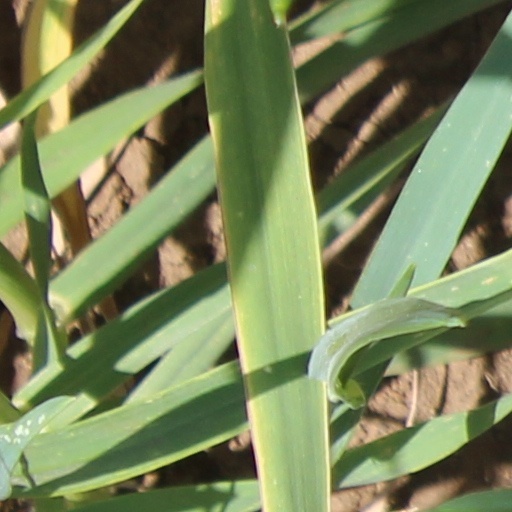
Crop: wheat